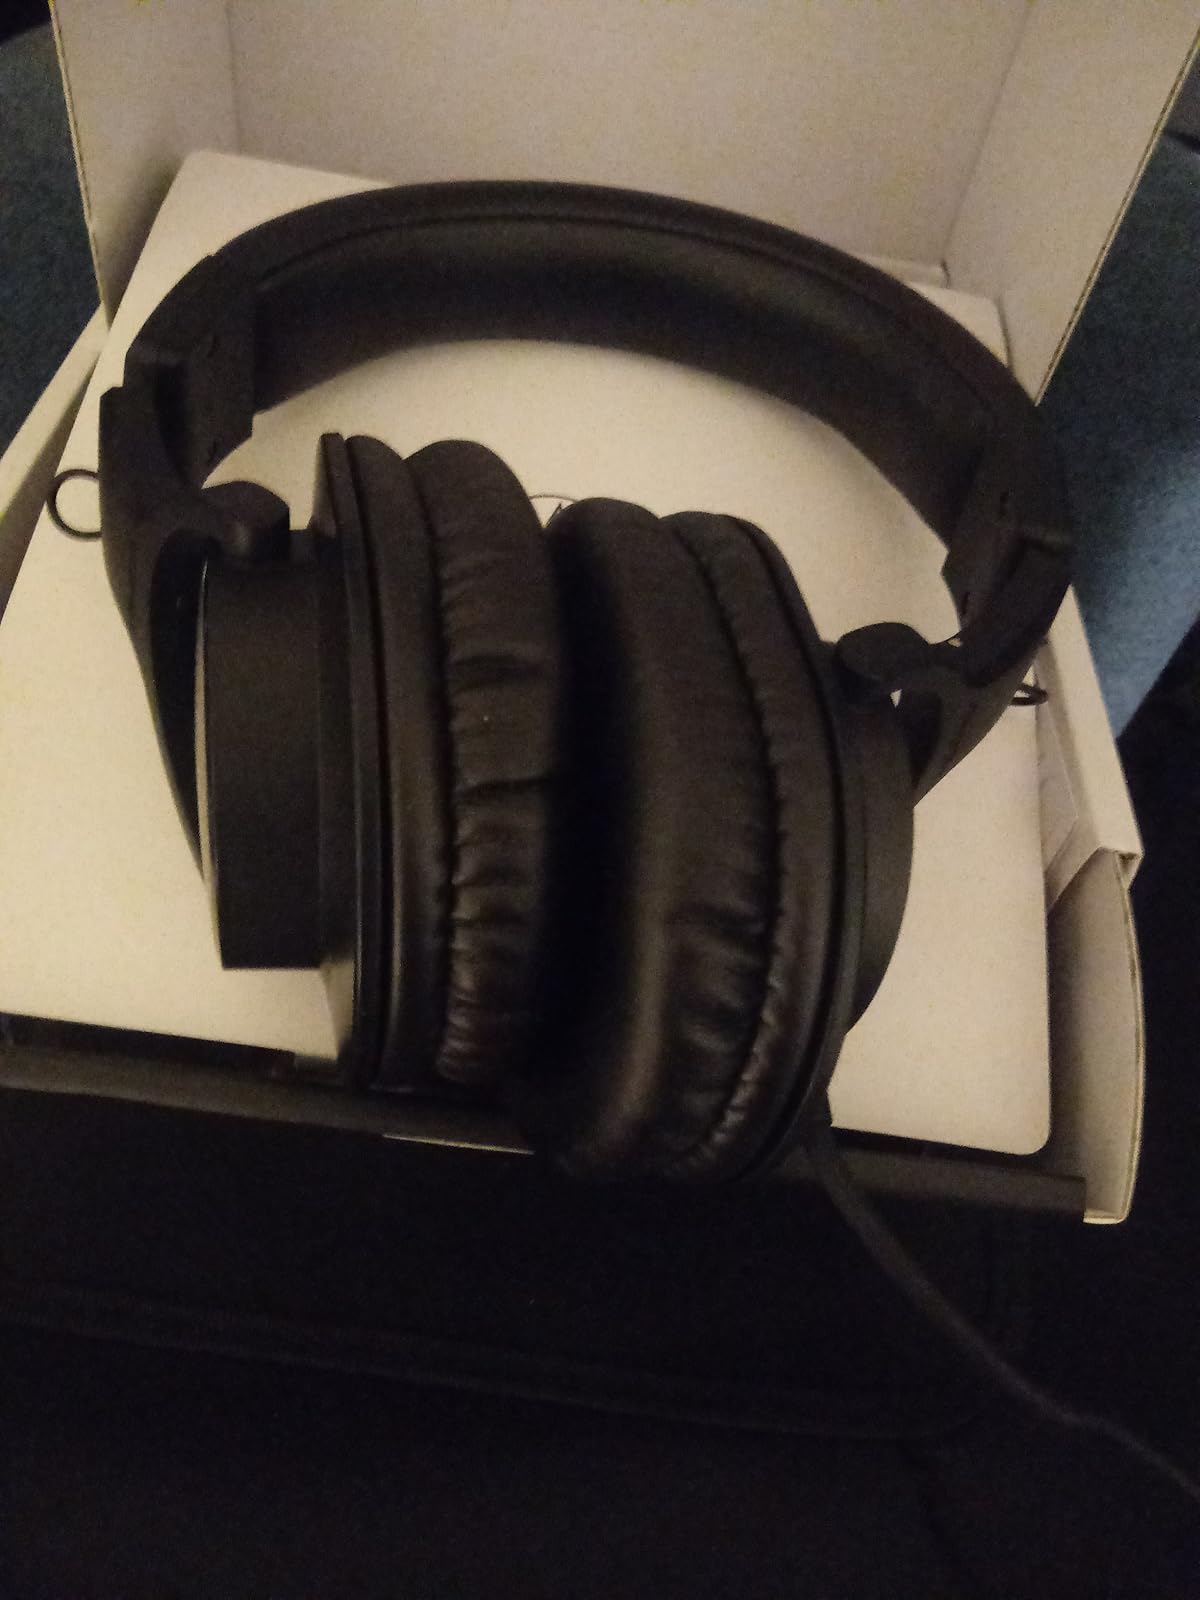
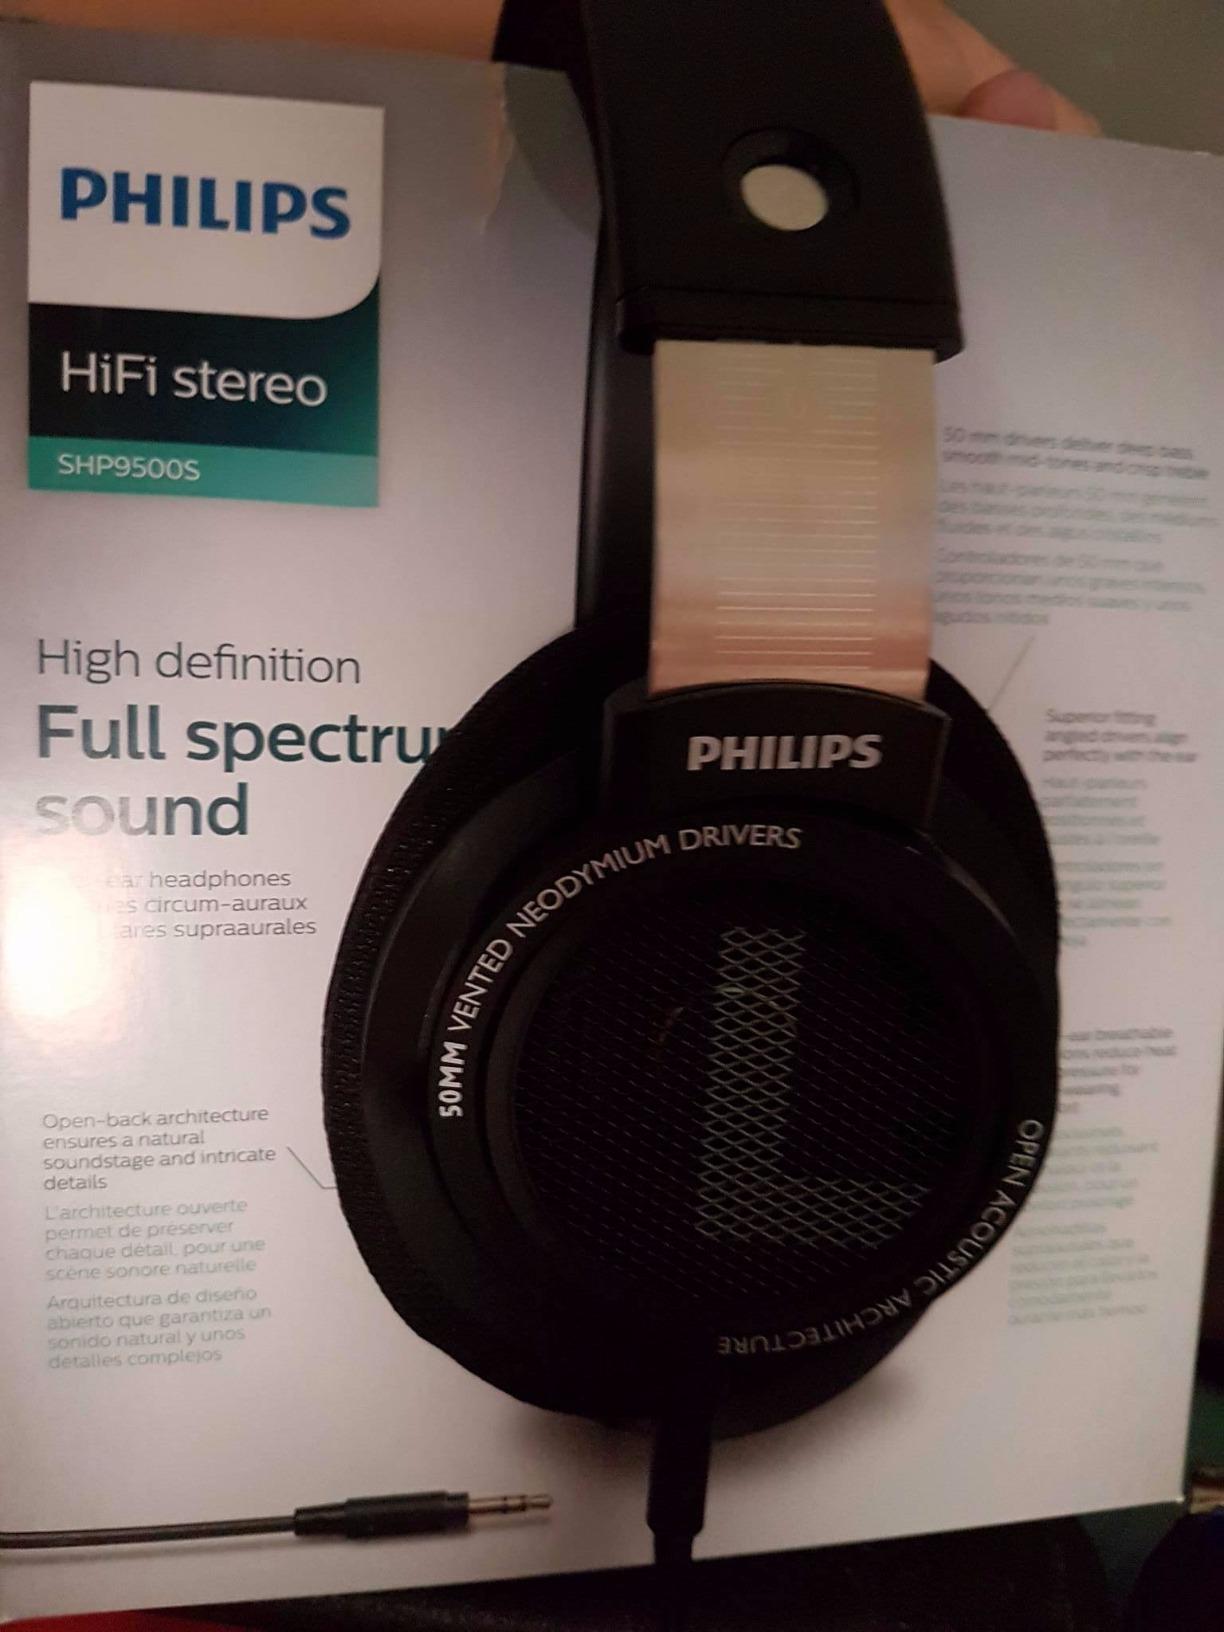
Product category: headphones
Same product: no